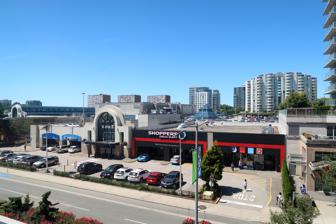
Building: Richmond Centre (mall)
Country: Canada
Year built: 1968
Shopping mall in British Columbia, Canada Richmond Centre Southeast entrance of Richmond Centre Location Richmond, British Columbia , Canada Coordinates 49°10′02″N 123°08′18″W / 49.167086°N 123.138328°W / 49.167086; -123.138328 Address 6551 No. 3 Road Opening date 1968 Management Cadillac Fairview Owner Cadillac Fairview (50%) Ivanhoé Cambridge (50%) No. of stores and services 250 No. of anchor tenants 2 (1 open, 1 vacant) Total retail floor area 71,201.5 m 2 (766,407 sq ft) No. of floors 2 Public transit access Richmond–Brighouse Website shops .cadillacfairview .com /property /cf-richmond-centre Richmond Centre (corporately styled as CF Richmond Centre and formerly known as Richmond Square ) is a shopping mall in Richmond, British Columbia , Canada. Its street address is on No. 3 Rd, with other entrances on Minoru Blvd and Granville Ave. Richmond City Hall is immediately south of it. History Richmond Centre Mall began as Richmond Square Shopping Centre, built in 1964 on part of the old Brighouse/ Minoru Racetrack. Simpson Sears was located where the food court/glass atrium is today, Zellers was in the Sportchek/Old Navy area, and SuperValu occupied the south end. Two years later, Hudson's Bay Company announced plans for their store and mall to be built adjacent to Richmond Square. The two malls were separated by a small road (where upper parking meets the new food court today). They functioned as separate shopping centres until 1989 when they amalgamated into one large mall known today as Richmond Centre. Sears moved to the mall's south end, and a movie theatre, stores and a new food court moved into the space where the malls were joined & old Simpson Sears was located. In 2012, a new $30M food court (The Dining Terrace) opened where the former Famous Players movie theatre was occupied. It features 18 different dining options. The old food court was replaced with some retail spaces. Another retailer, Express (closed 2018), opened on the bottom floor of the former movie theatre. After its closure, Japanese retailer UNIQLO opened in its former space. In 2019, a redevelopment proposal was approved to create 12 new mid-rise buildings. The former Sears, south parkade, Sportchek/Old Navy (former old Zellers wing) and adjacent parking will be demolished for the construction of these buildings. Layout Richmond Centre, similar to its closest rival mall Lansdowne Centre , was mostly built on a single level owing to the abundance of unoccupied land in Richmond at the time of its construction. This means most of the shopping centre can be reached without the need of escalators or elevators. The only exception is Hudson's Bay , which has a second level, and the "Dining Terrace" food court. The mall is laid out in a large rectangle. A galleria runs down the middle of the mall, splitting it into two parts. The north end is anchored by Hudson's Bay. The south end was anchored by sports retailer Sport Chek . Sears held the south end anchor but went out of business on February 28, 2015. The former Sears space, spanning 10,000 square metres (110,000 sq ft) over two floors, is not currently occupied by any tenant but is used by mall management. Stores Richmond Centre is managed by Cadillac Fairview . The shopping mall has 165 retail stores with their main retail anchors being Hudson’s Bay , H&M , Sport Chek , Zara , Aritzia , Sephora , Uniqlo , Lego , Lululemon , Apple , Cactus Club Café , Muji , Nike , and White Spot . Transportation Richmond Centre is a major transit hub for Richmond and is served by the SkyTrain system. The closest station is the Canada Line 's southern terminus, Richmond–Brighouse station . The station is directly across the street from the mall's Shoppers Drug Mart / Coast Capital Savings entrance. The mall is also served by frequent bus service along No. 3 Road. The adjacent bus exchange provides connections to other parts of Richmond as well as service to Burnaby, New Westminster, and Surrey. Gallery Main Galleria Level 1 Shops Level 2 Dining Terrace food court Hudson's Bay Level 2 Carpark References Canada portal